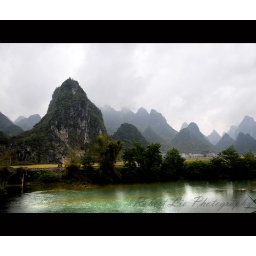
It was amazing how green the water was in Bama!!